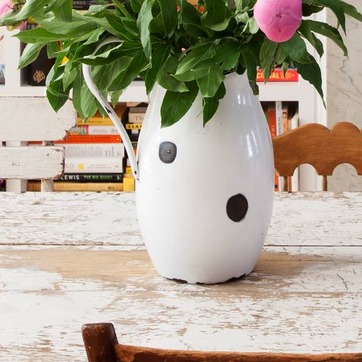
Material: ceramic